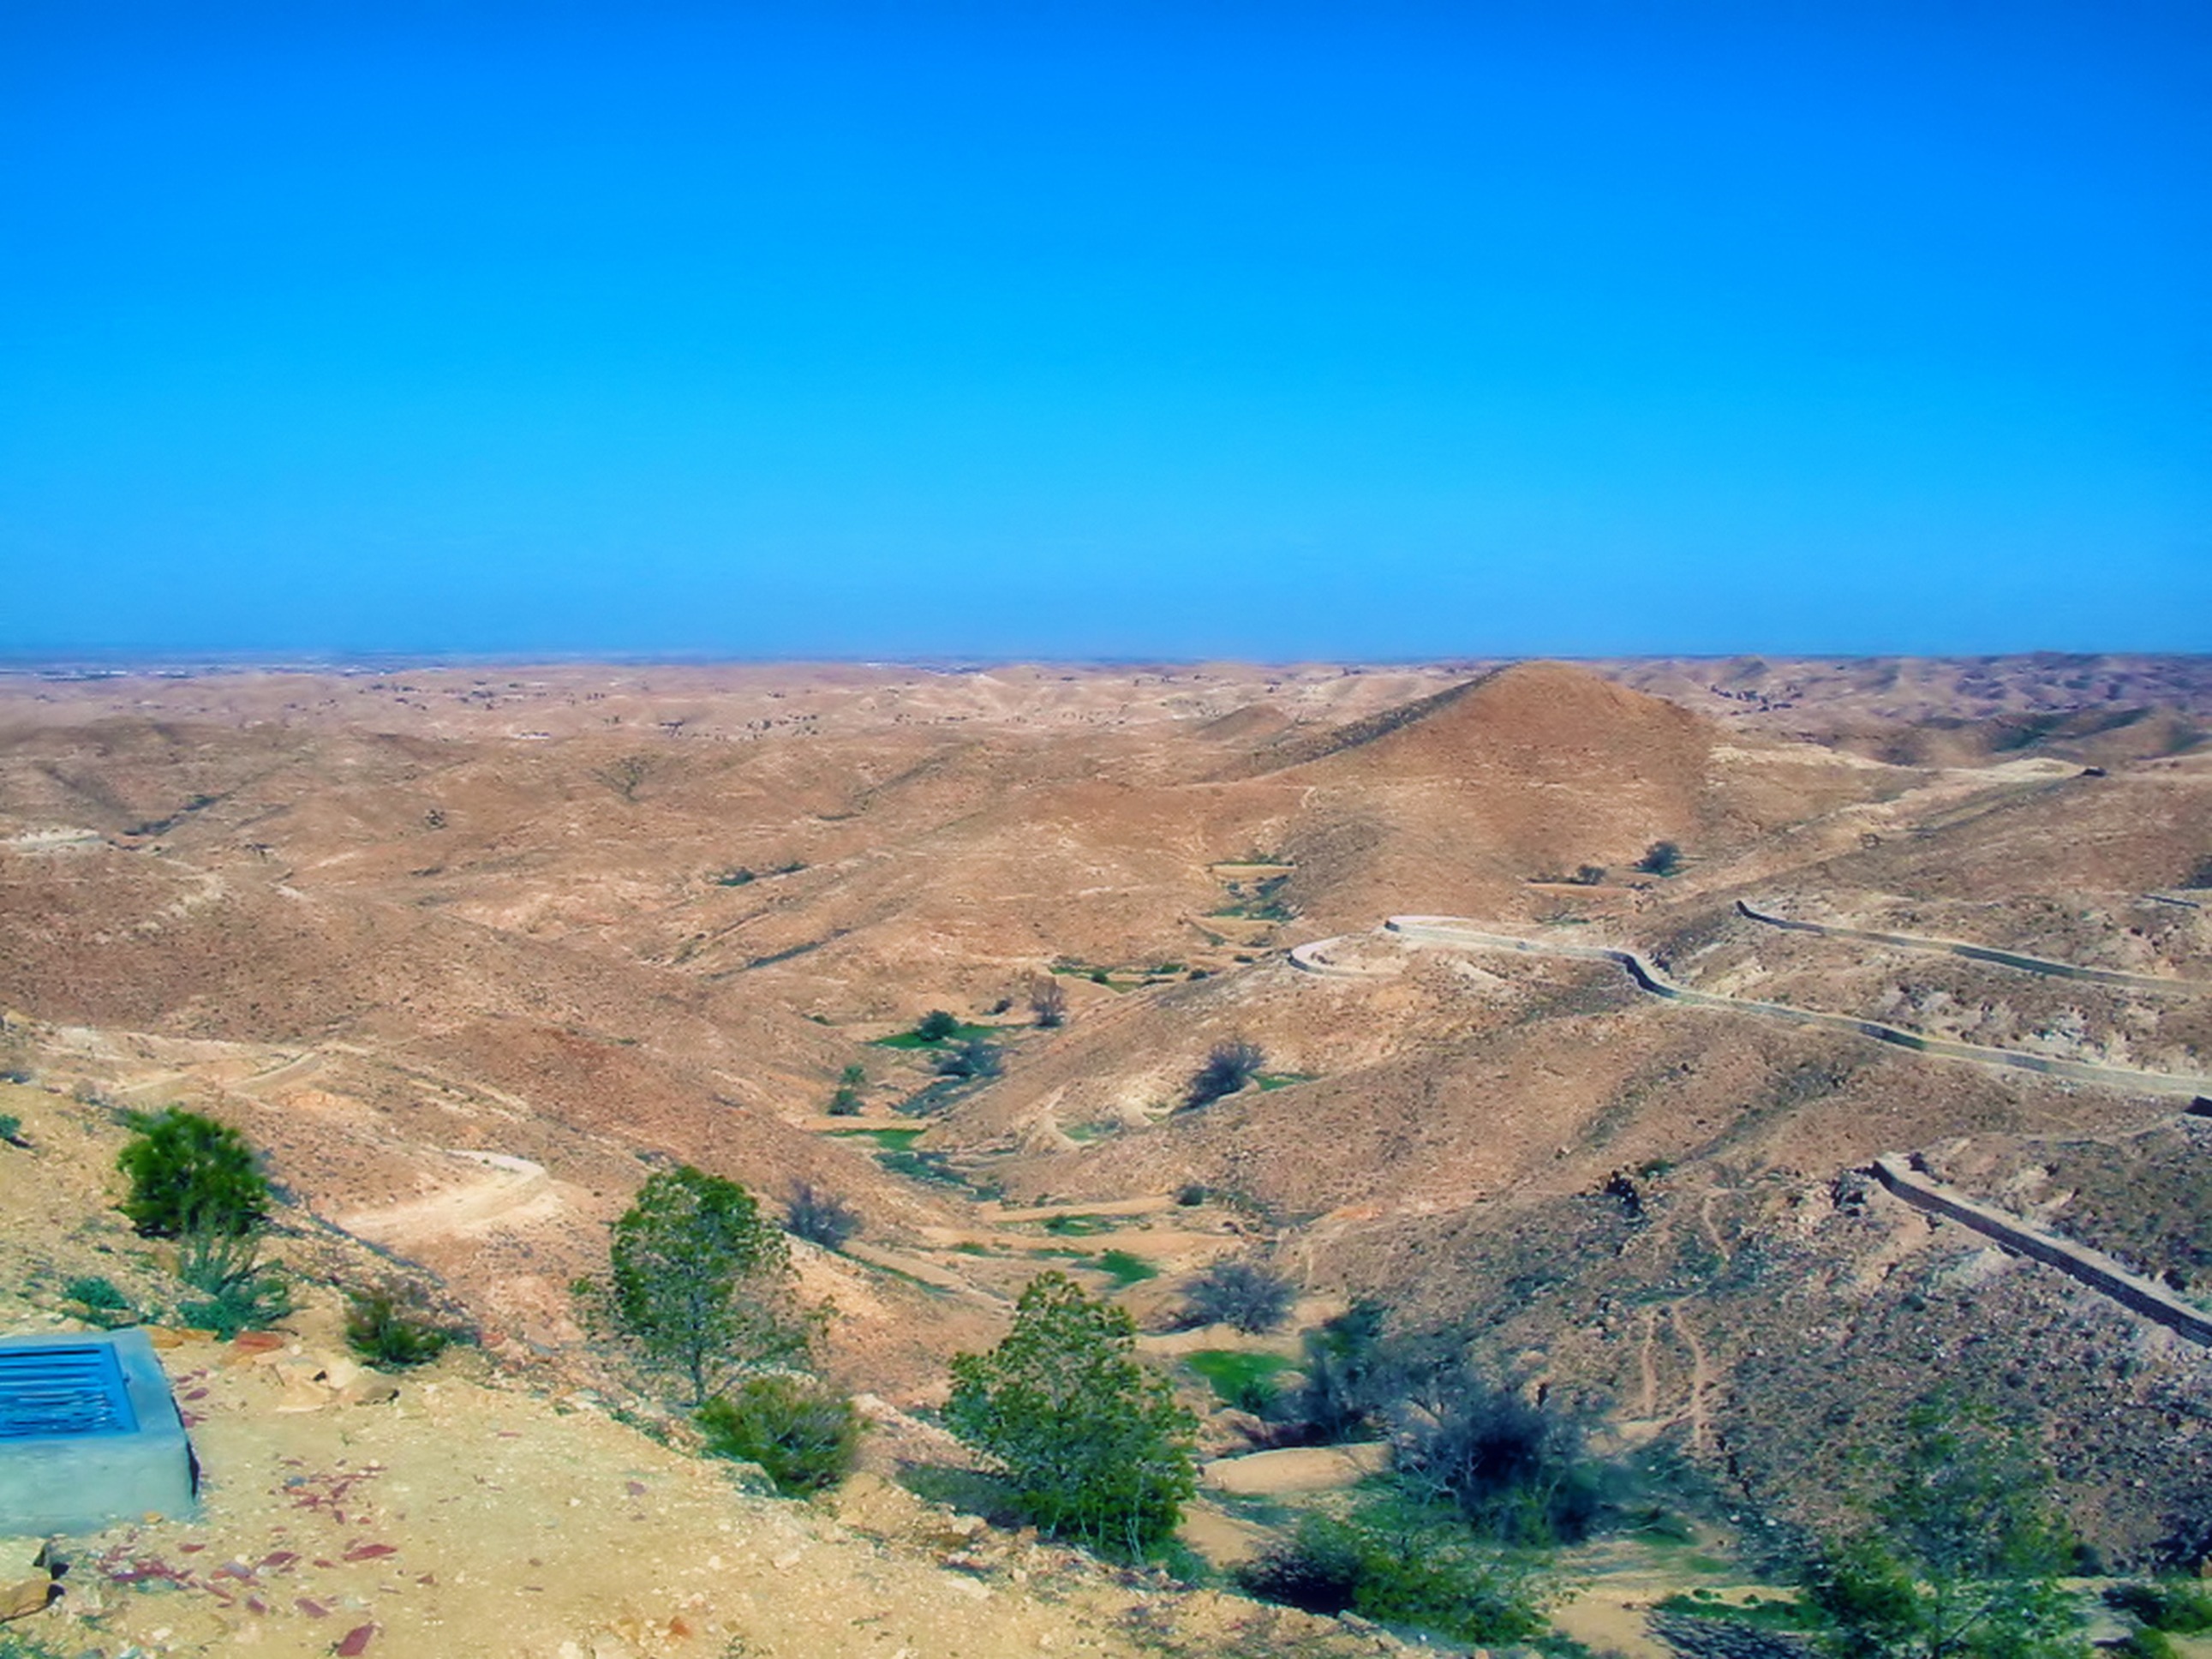
landscape, wilderness, mountain, sky, hill, desert, valley, blue, canyon, terrain, plain, geology, badlands, plateau, ecosystem, wadi, tunisia, steppe, landform, aerial photography, the hills, natural environment, geographical feature, mountainous landforms, the republic of tunisia